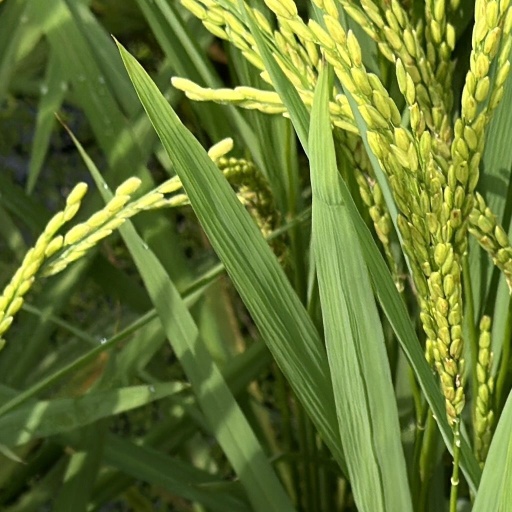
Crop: rice